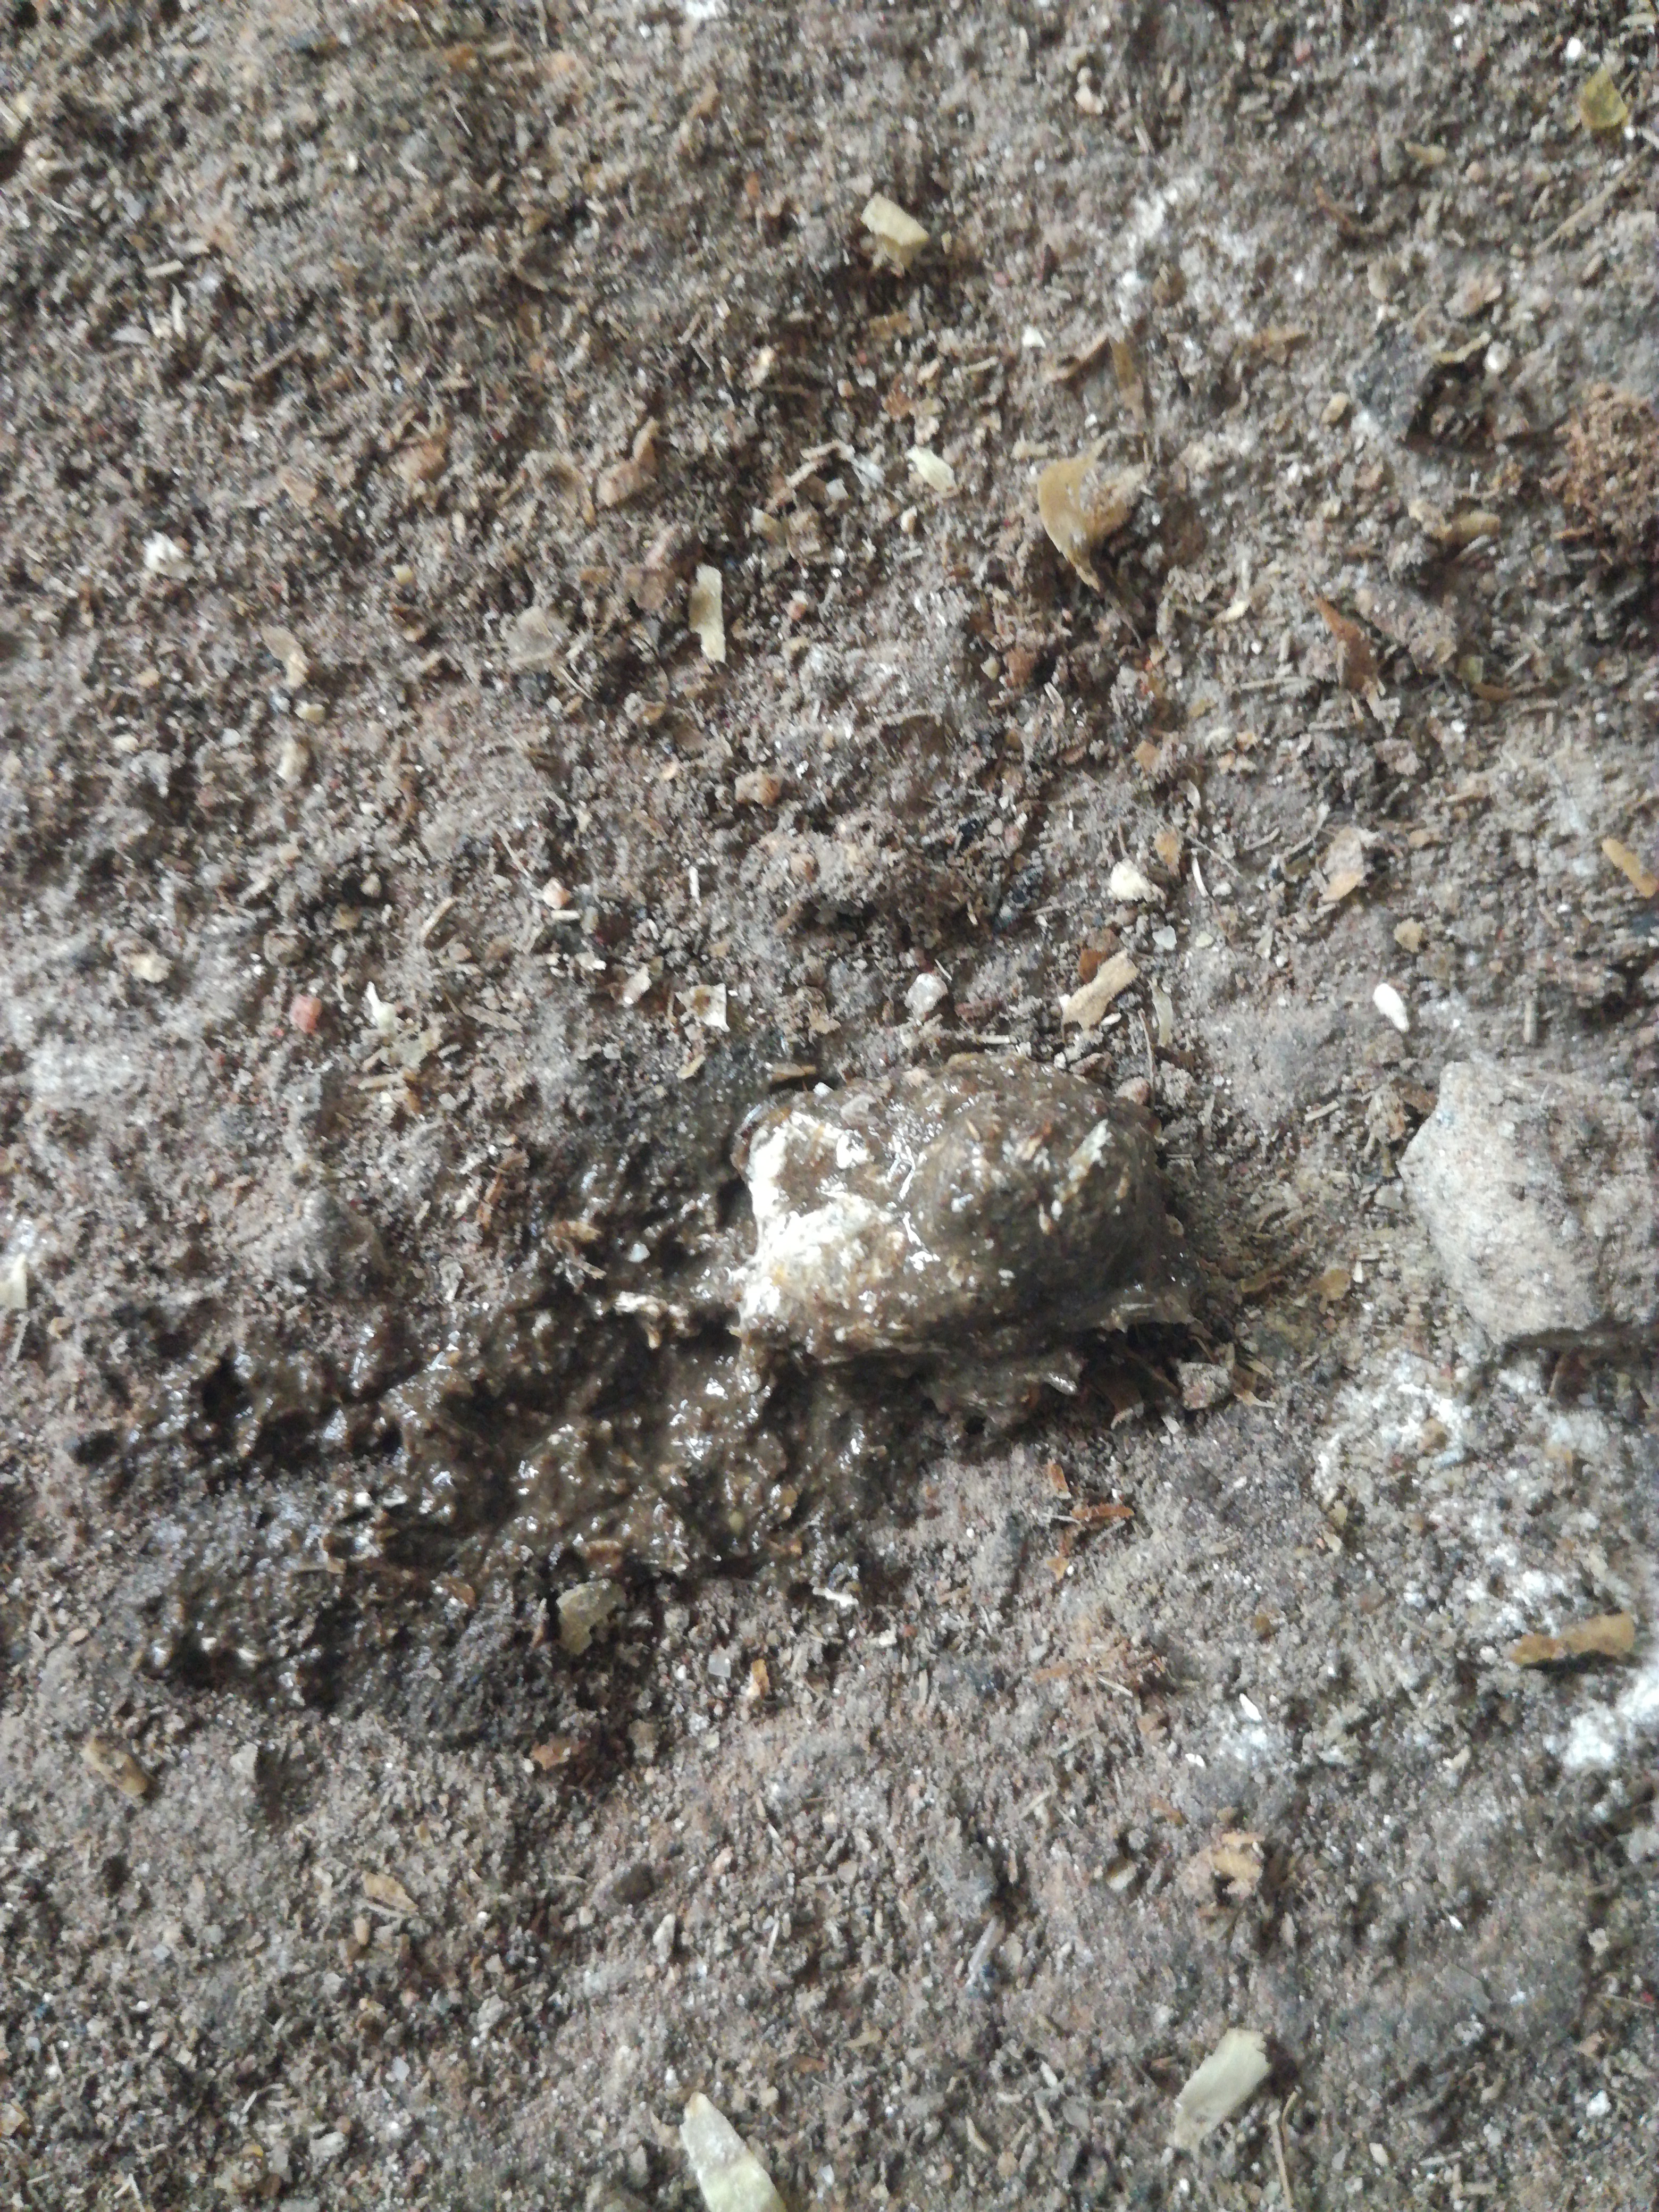
PCR-confirmed diagnosis: Salmonella